Nathan's Famous

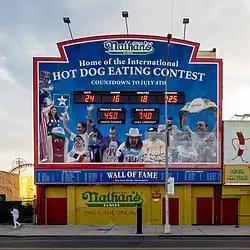
Nathan's Hot Dog Eating Contest countdown clock

, the original Nathan's hot dog stand still exists at its original 1916 site. Having been open for business every day, 365 days a year, the stand was forced to close on October 29, 2012, due to Hurricane Sandy. The shop re-opened six months later, on May 21, 2013, despite a small fire on May 4. Service is provided year-round inside, and during the summer additional walk-up windows are opened to serve the larger seasonal crowds. The original location still features fried frog legs, which have been a Nathan's menu item since the 1950s. The item is not offered at any other Nathan's location. Nathan's also operates a second, smaller location nearby on the Coney Island boardwalk.